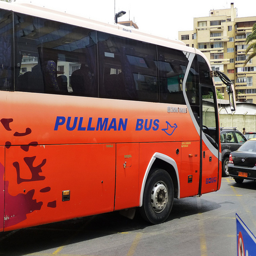
An orange  bus parked in a parking lot.
A orange bus with the words "pullman bus" on the side
An orange tour bus parked in a parking lot.
Orange bus sitting in traffic line within a city
A very big bright colored bus parked in a lot.